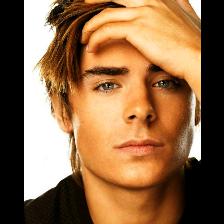
Label: Human